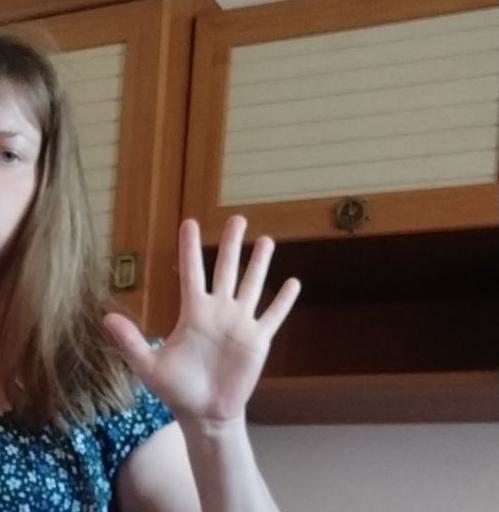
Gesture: palm